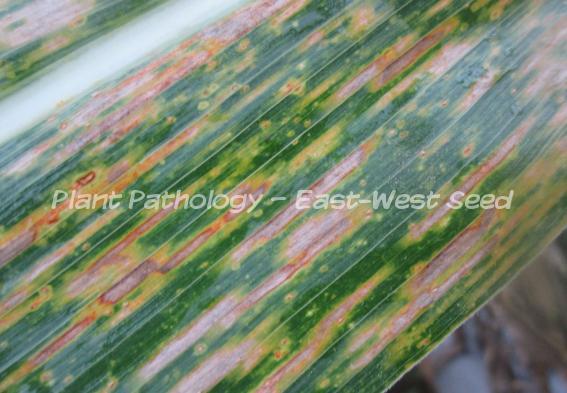
Plant: Corn
Disease: corn gray leaf spot